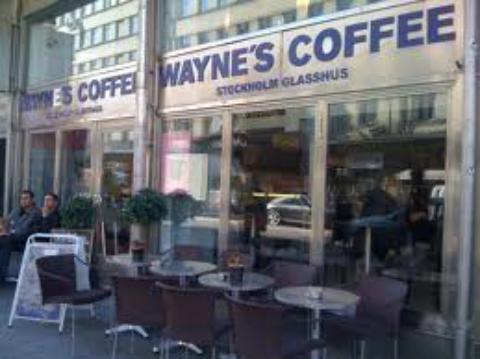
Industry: Food